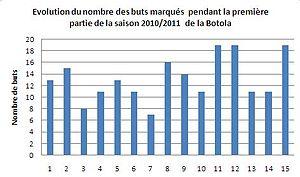
La saison 2010-2011 de la Botola est la 83ᵉ édition du Championnat du Maroc de football. Elle voit la victoire du Raja Club Athletic qui a remporté son dixième titre de champion du Maroc.